Igor Sergeev

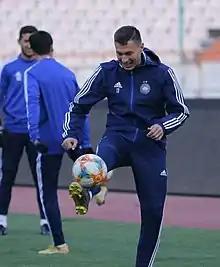
Sergeev in 2019

Igor Vladimirovich Sergeev (born 30 April 1993) is an Uzbek professional footballer who plays as a forward for Uzbekistan Super League club Pakhtakor and the Uzbekistan national team.